Cultural depictions of amphibians

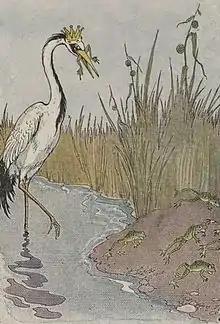
A frog being eaten by King Stork, by Milo Winter to illustrate a 1919 Aesop anthology

Two fables attributed to Aesop, The Frogs Who Desired a King and The Frog and the Ox feature frog characters.